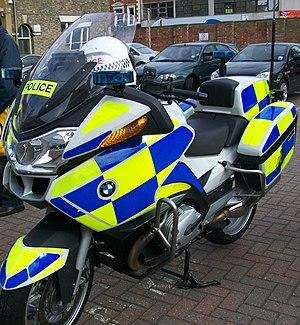
Les marquages Battenburg ou marquages Battenberg sont des marquages haute visibilité principalement utilisés sur les flancs des véhicules des services d'urgence dans plusieurs pays européens, ainsi qu'en Nouvelle-Zélande, en Australie, à Hong Kong et à Trinité-et-Tobago. Le nom vient de son apparence similaire à la coupe transversale d'un gâteau Battenberg.